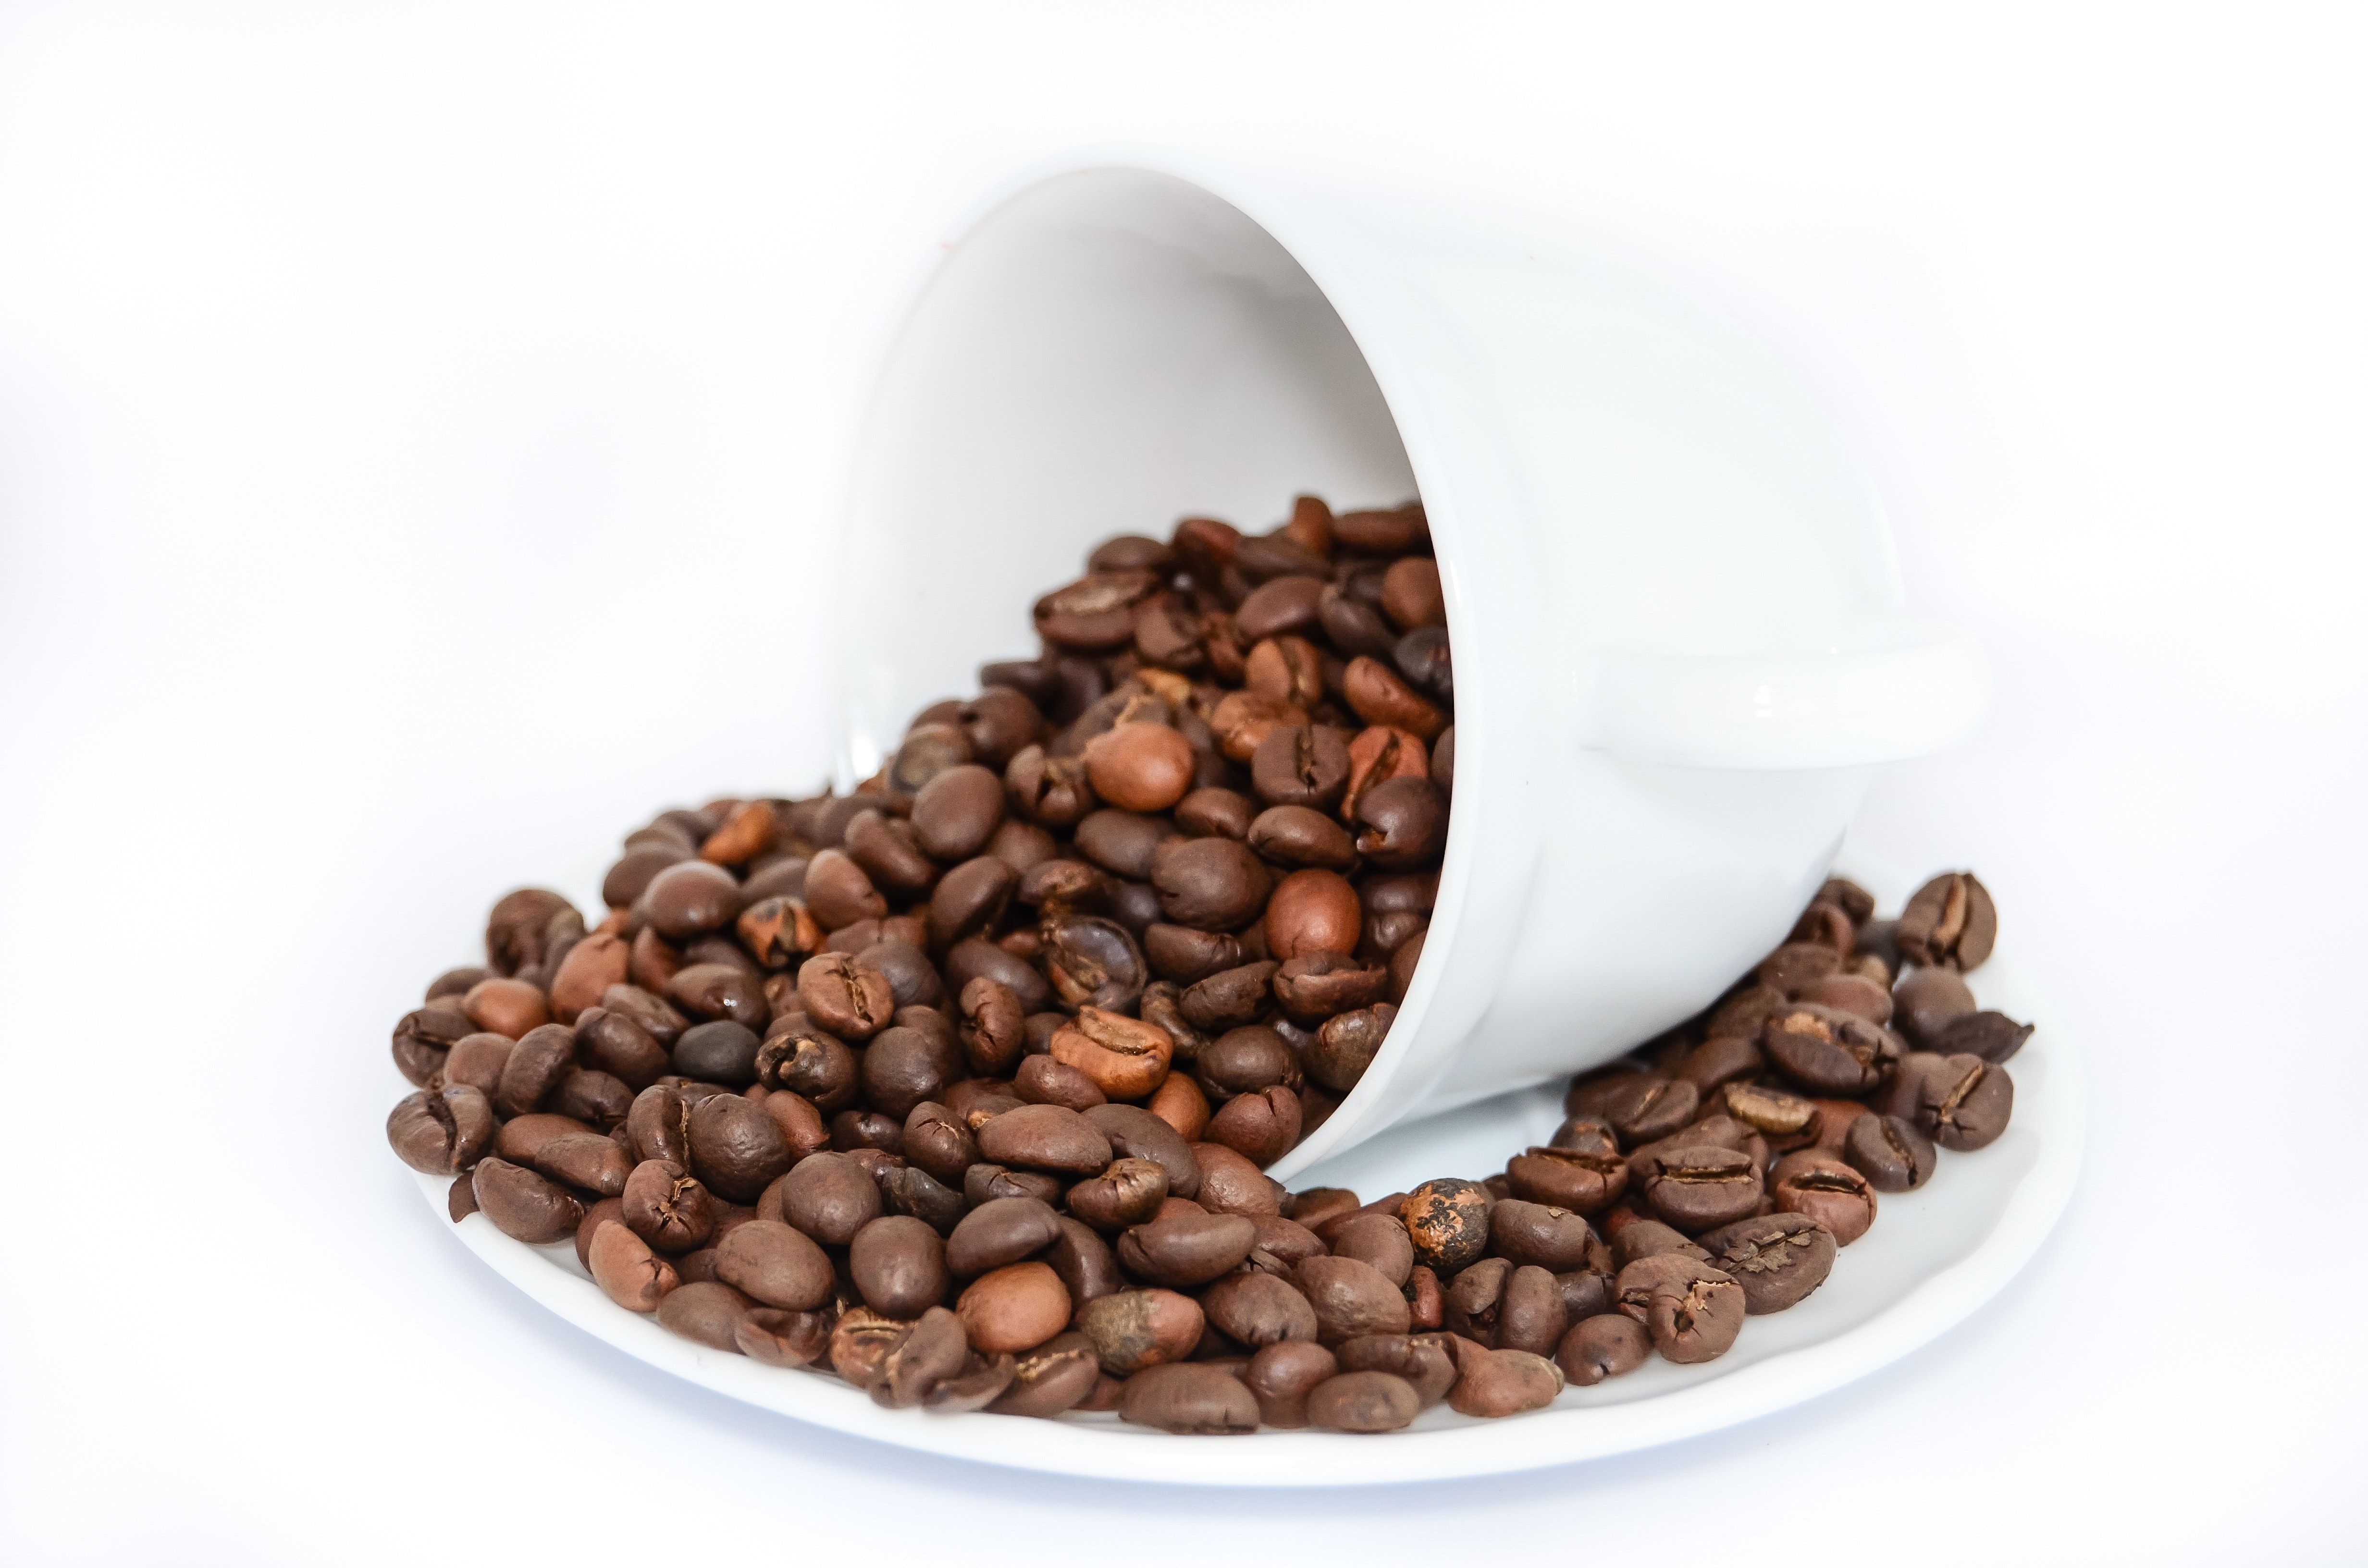
jamaican blue mountain coffee, food, caffeine, Java coffee, plant, bean, cup, Single origin coffee, vegetable, instant coffee, ingredient, superfood, produce